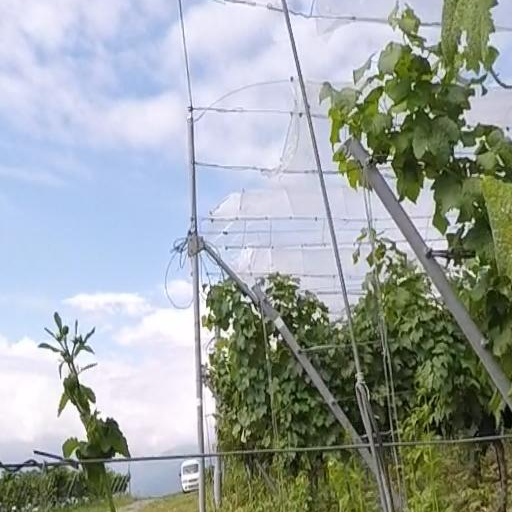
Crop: grape